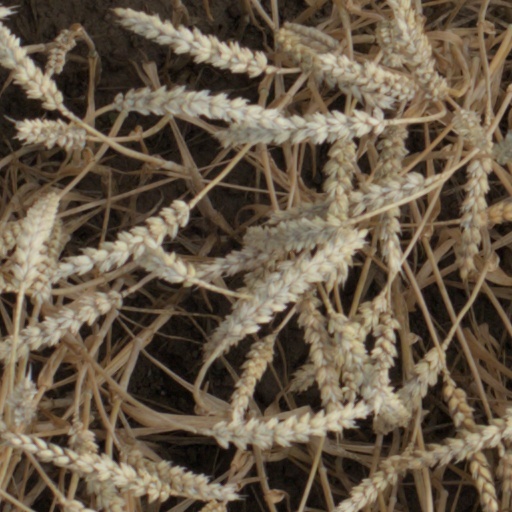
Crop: wheat